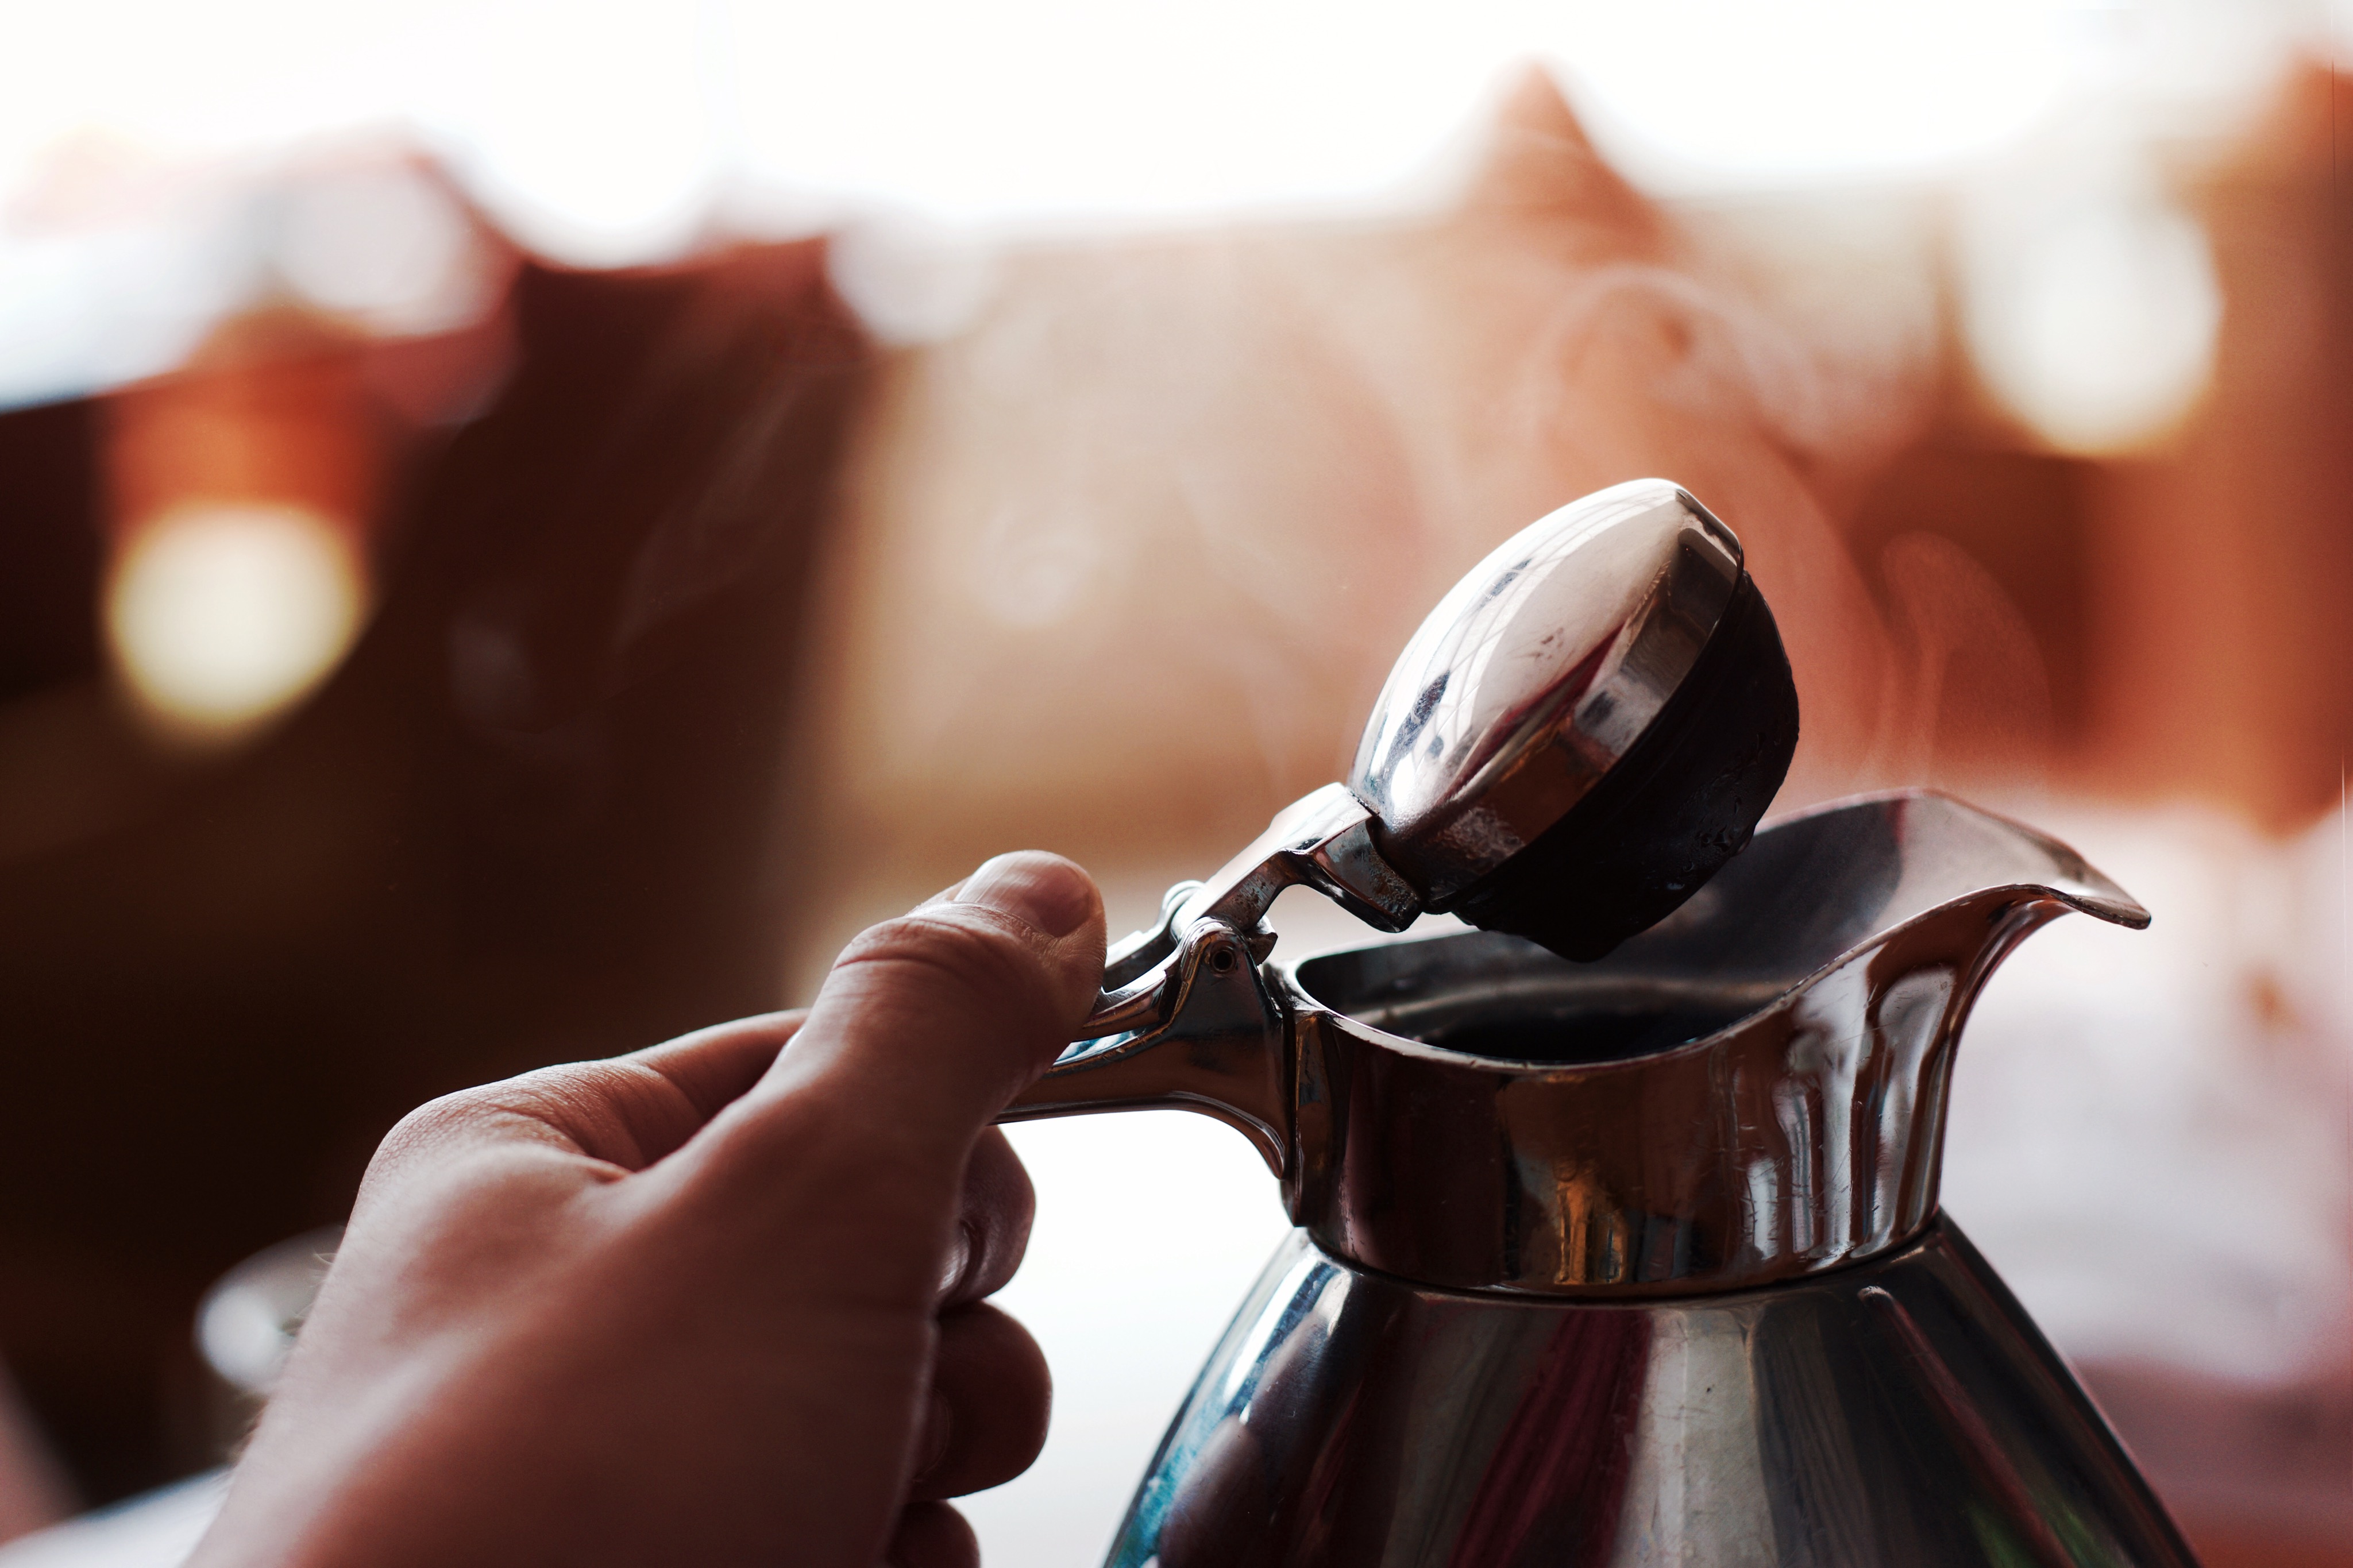
hand, photography, glass, macro, kettle, close up, hot, macro photography, sense